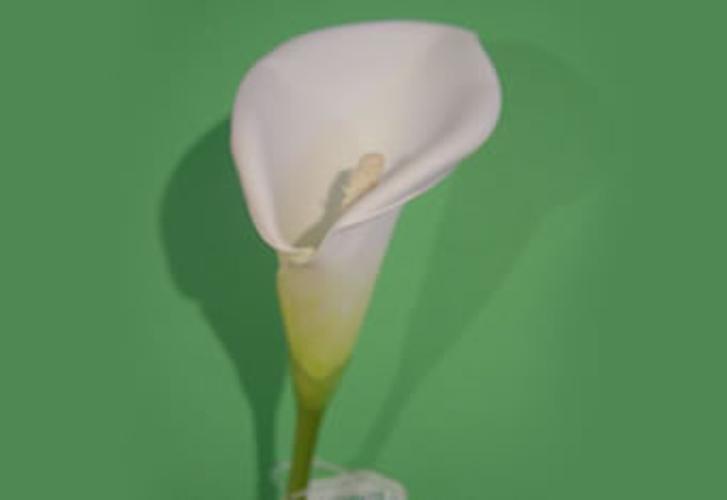
Label: giant white arum lily